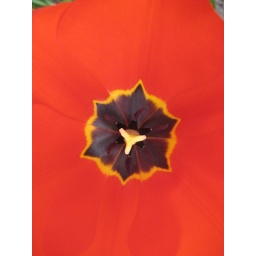
Tulip in my side flower bed